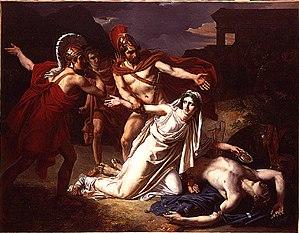
Sébastien Norblin, Antigone donnant la sépulture à Polynice, 1825, Paris, Ecole Nationale Supérieure des Beaux-Arts.
Dans la mythologie grecque, Antigone est la fille d'Œdipe, roi de Thèbes, et de la reine Jocaste. Elle est ainsi la sœur d'Étéocle, de Polynice et d'Ismène. Son oncle Créon, frère de Jocaste, est également le père de son fiancé Hémon. Elle est surtout connue par deux tragédies de l'auteur athénien Sophocle, conservées jusqu'à nos jours : Antigone, où Antigone s'oppose jusqu'à la mort à Créon qui avait interdit d'ensevelir son frère Polynice pour des raisons politiques, et Œdipe à Colone, où elle apparaît principalement en tant que guide de son père Œdipe, aveugle et exilé. Ces deux pièces ont connu une abondante postérité dans les arts pendant et après l'Antiquité, jusqu'à l'époque actuelle. Antigone, et en particulier son combat contre Créon, ont revêtu de nombreuses significations selon les œuvres.
Sébastien Louis Guillaume Norblin de la Gourdaine, dit Sobeck, né le 24 février 1796 à Varsovie et mort le 18 août 1884 à Paris, est un peintre français.
Cette page recense les lauréats du prix de Rome en peinture, récompense inaugurée en 1663, et de façon officielle en 1667, par l'Académie royale de peinture et de sculpture à Paris, et supprimée par une réforme, après 1968.